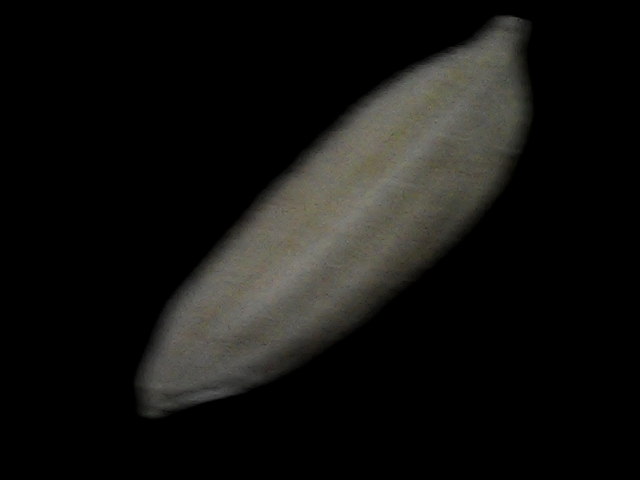
Rice variety: Bd72